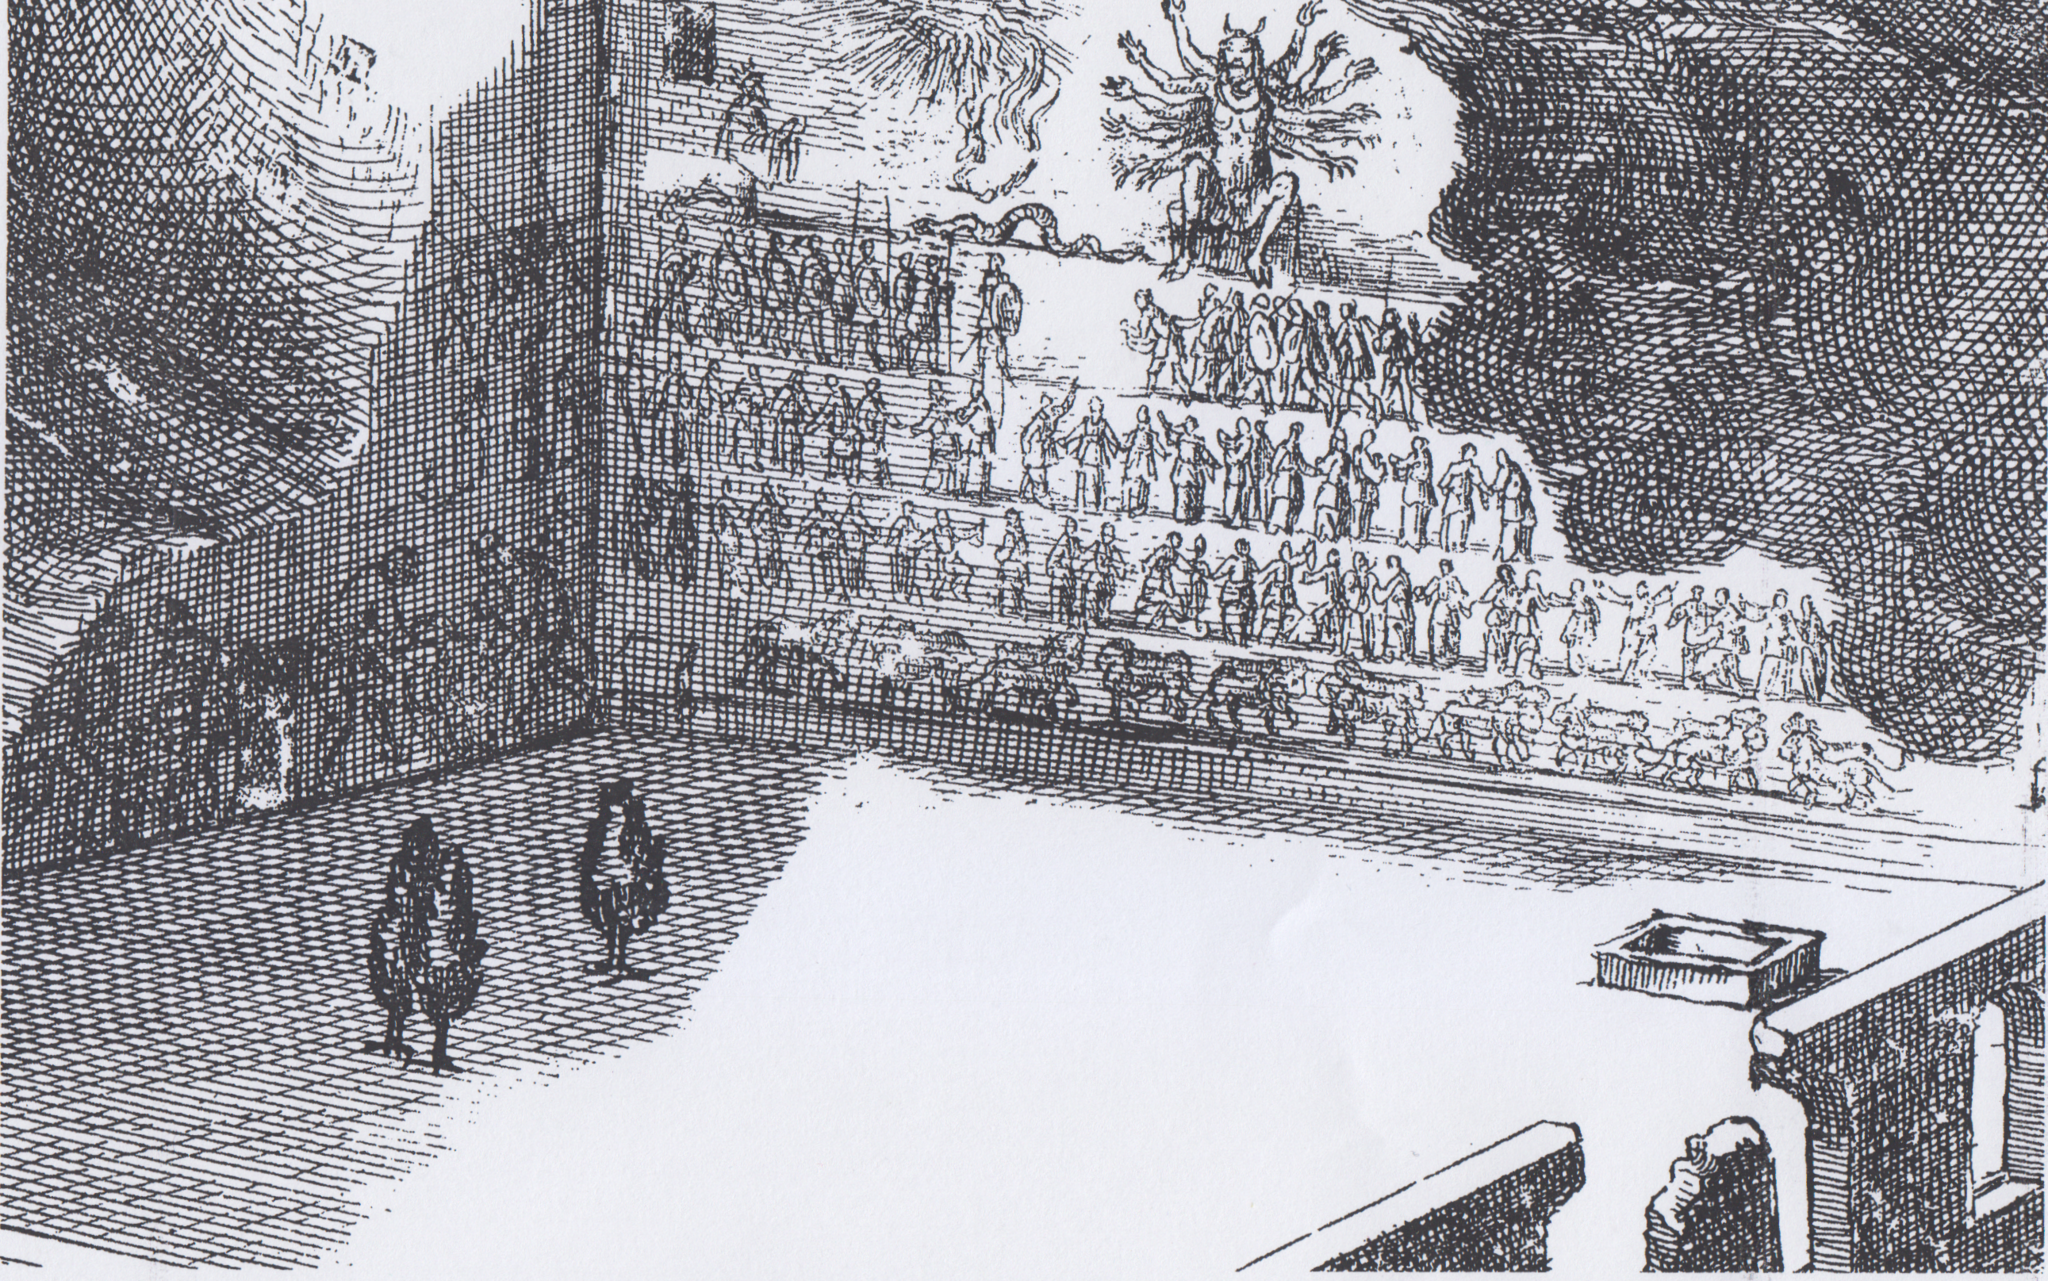
Title: Artaxerxes III Tomb
Description: تکه بزرگ شده‌ ای از گراوور هولار از گور اردشیر سوم (هربرت 1677)
Date: 1677
Categories: Tomb of Artaxerxes III, Thomas Herbert, PD-old-70-expired, CC-PD-Mark, Drawings of Persepolis, Persepolis in the 17th century, PD-old missing SDC copyright status